Battle of Burton Bridge (1643)

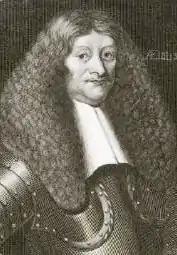
Sir John Gell

East Staffordshire's strategic importance was heightened by its position at the boundary of Royalist and Parliamentarian garrisons in the region. Burton had come to Roundhead attention in early 1643 after the establishment of a garrison at nearby Derby by the county committee leader, Sir John Gell. In February, Gell placed a garrison across the county border at Burton, consisting of an infantry company under Dutch Major Johannes Molanus, but withdrew it less than a month later to assist in an attack on Newark.